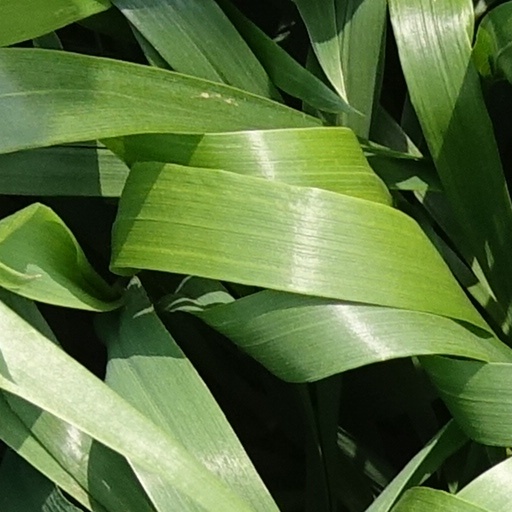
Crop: wheat